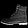
Label: Ankle boot